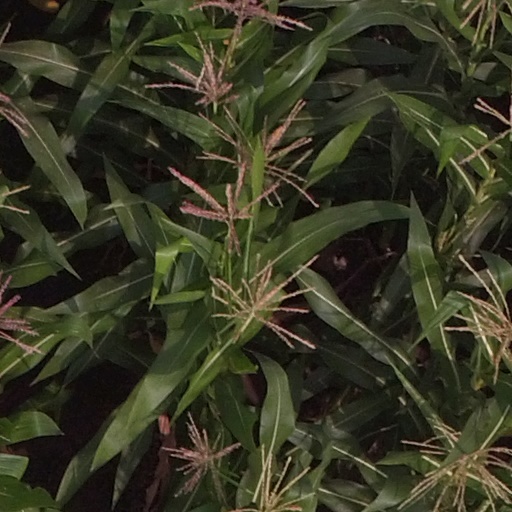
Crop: maize; corn